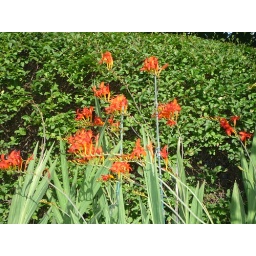
Lucifer plant in bed in front lawn. In a couple of years should be a mass of color...hoping lol